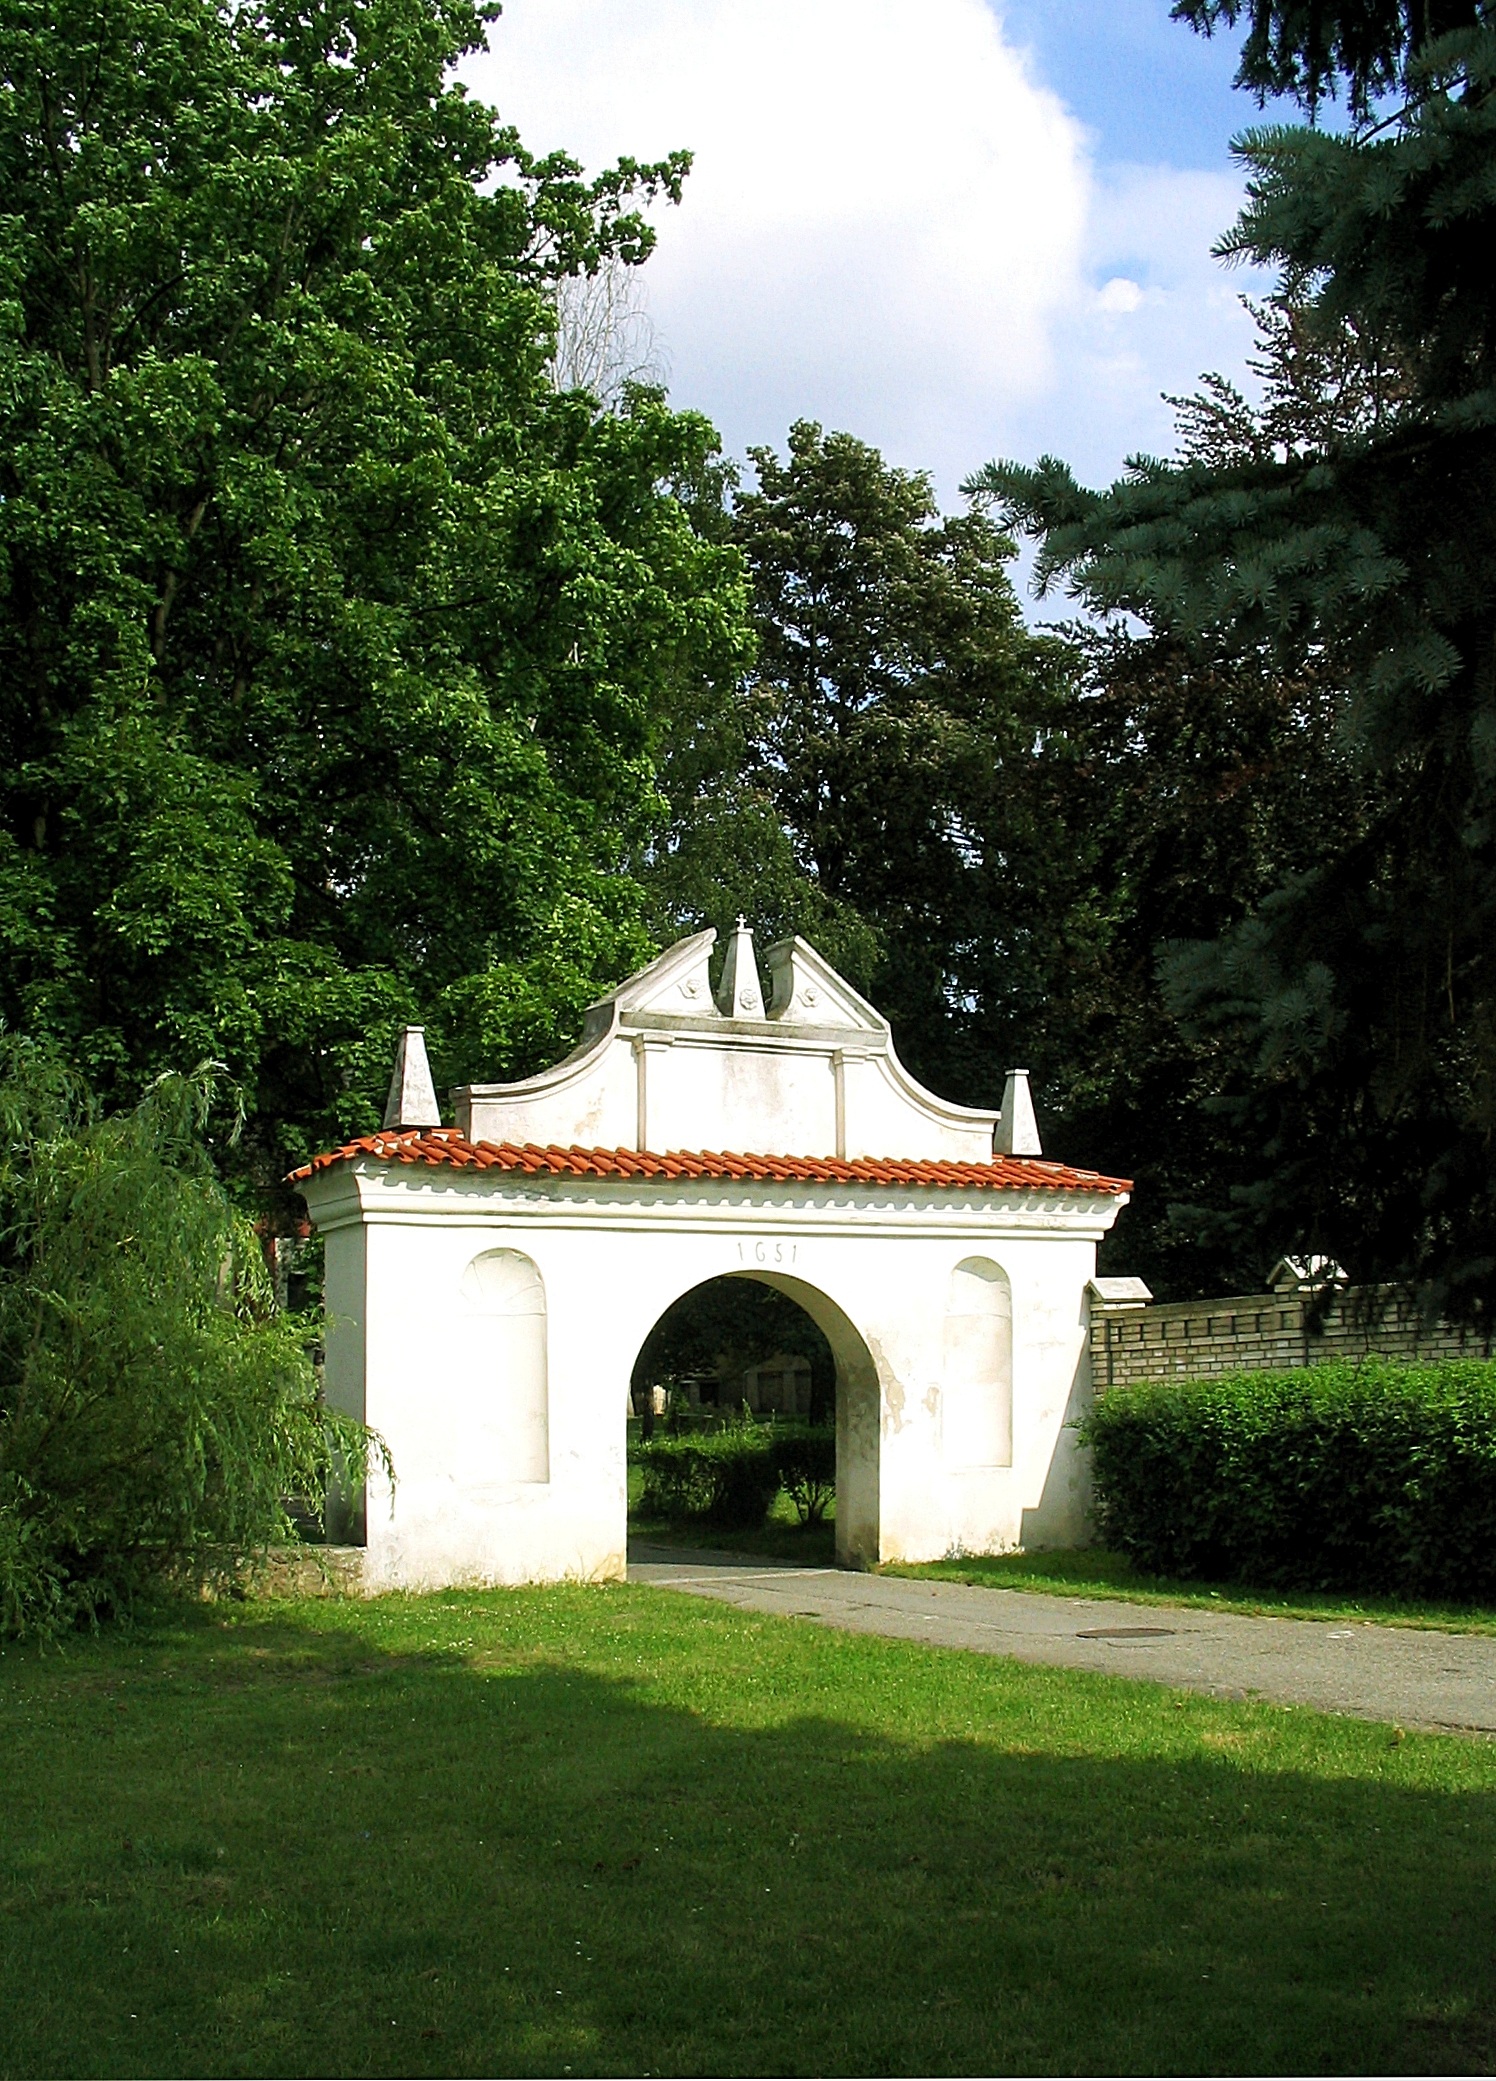
house, building, chateau, chapel, garden, goal, place of worship, monastery, shrine, estate, input, historically, czech republic, portal, south bohemia, rural area, sob slav